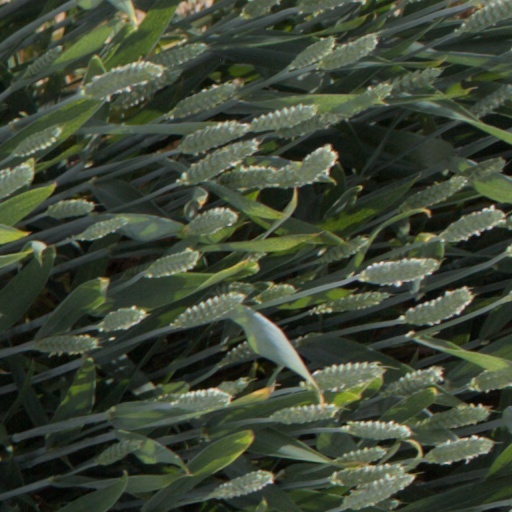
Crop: wheat